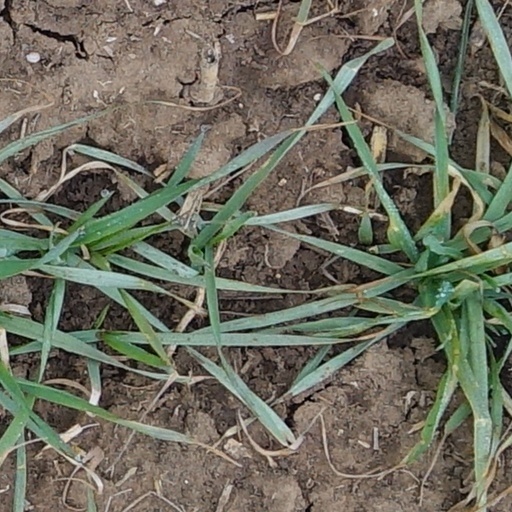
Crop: wheat